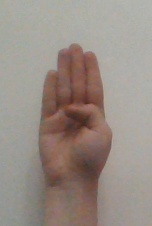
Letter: kaaf